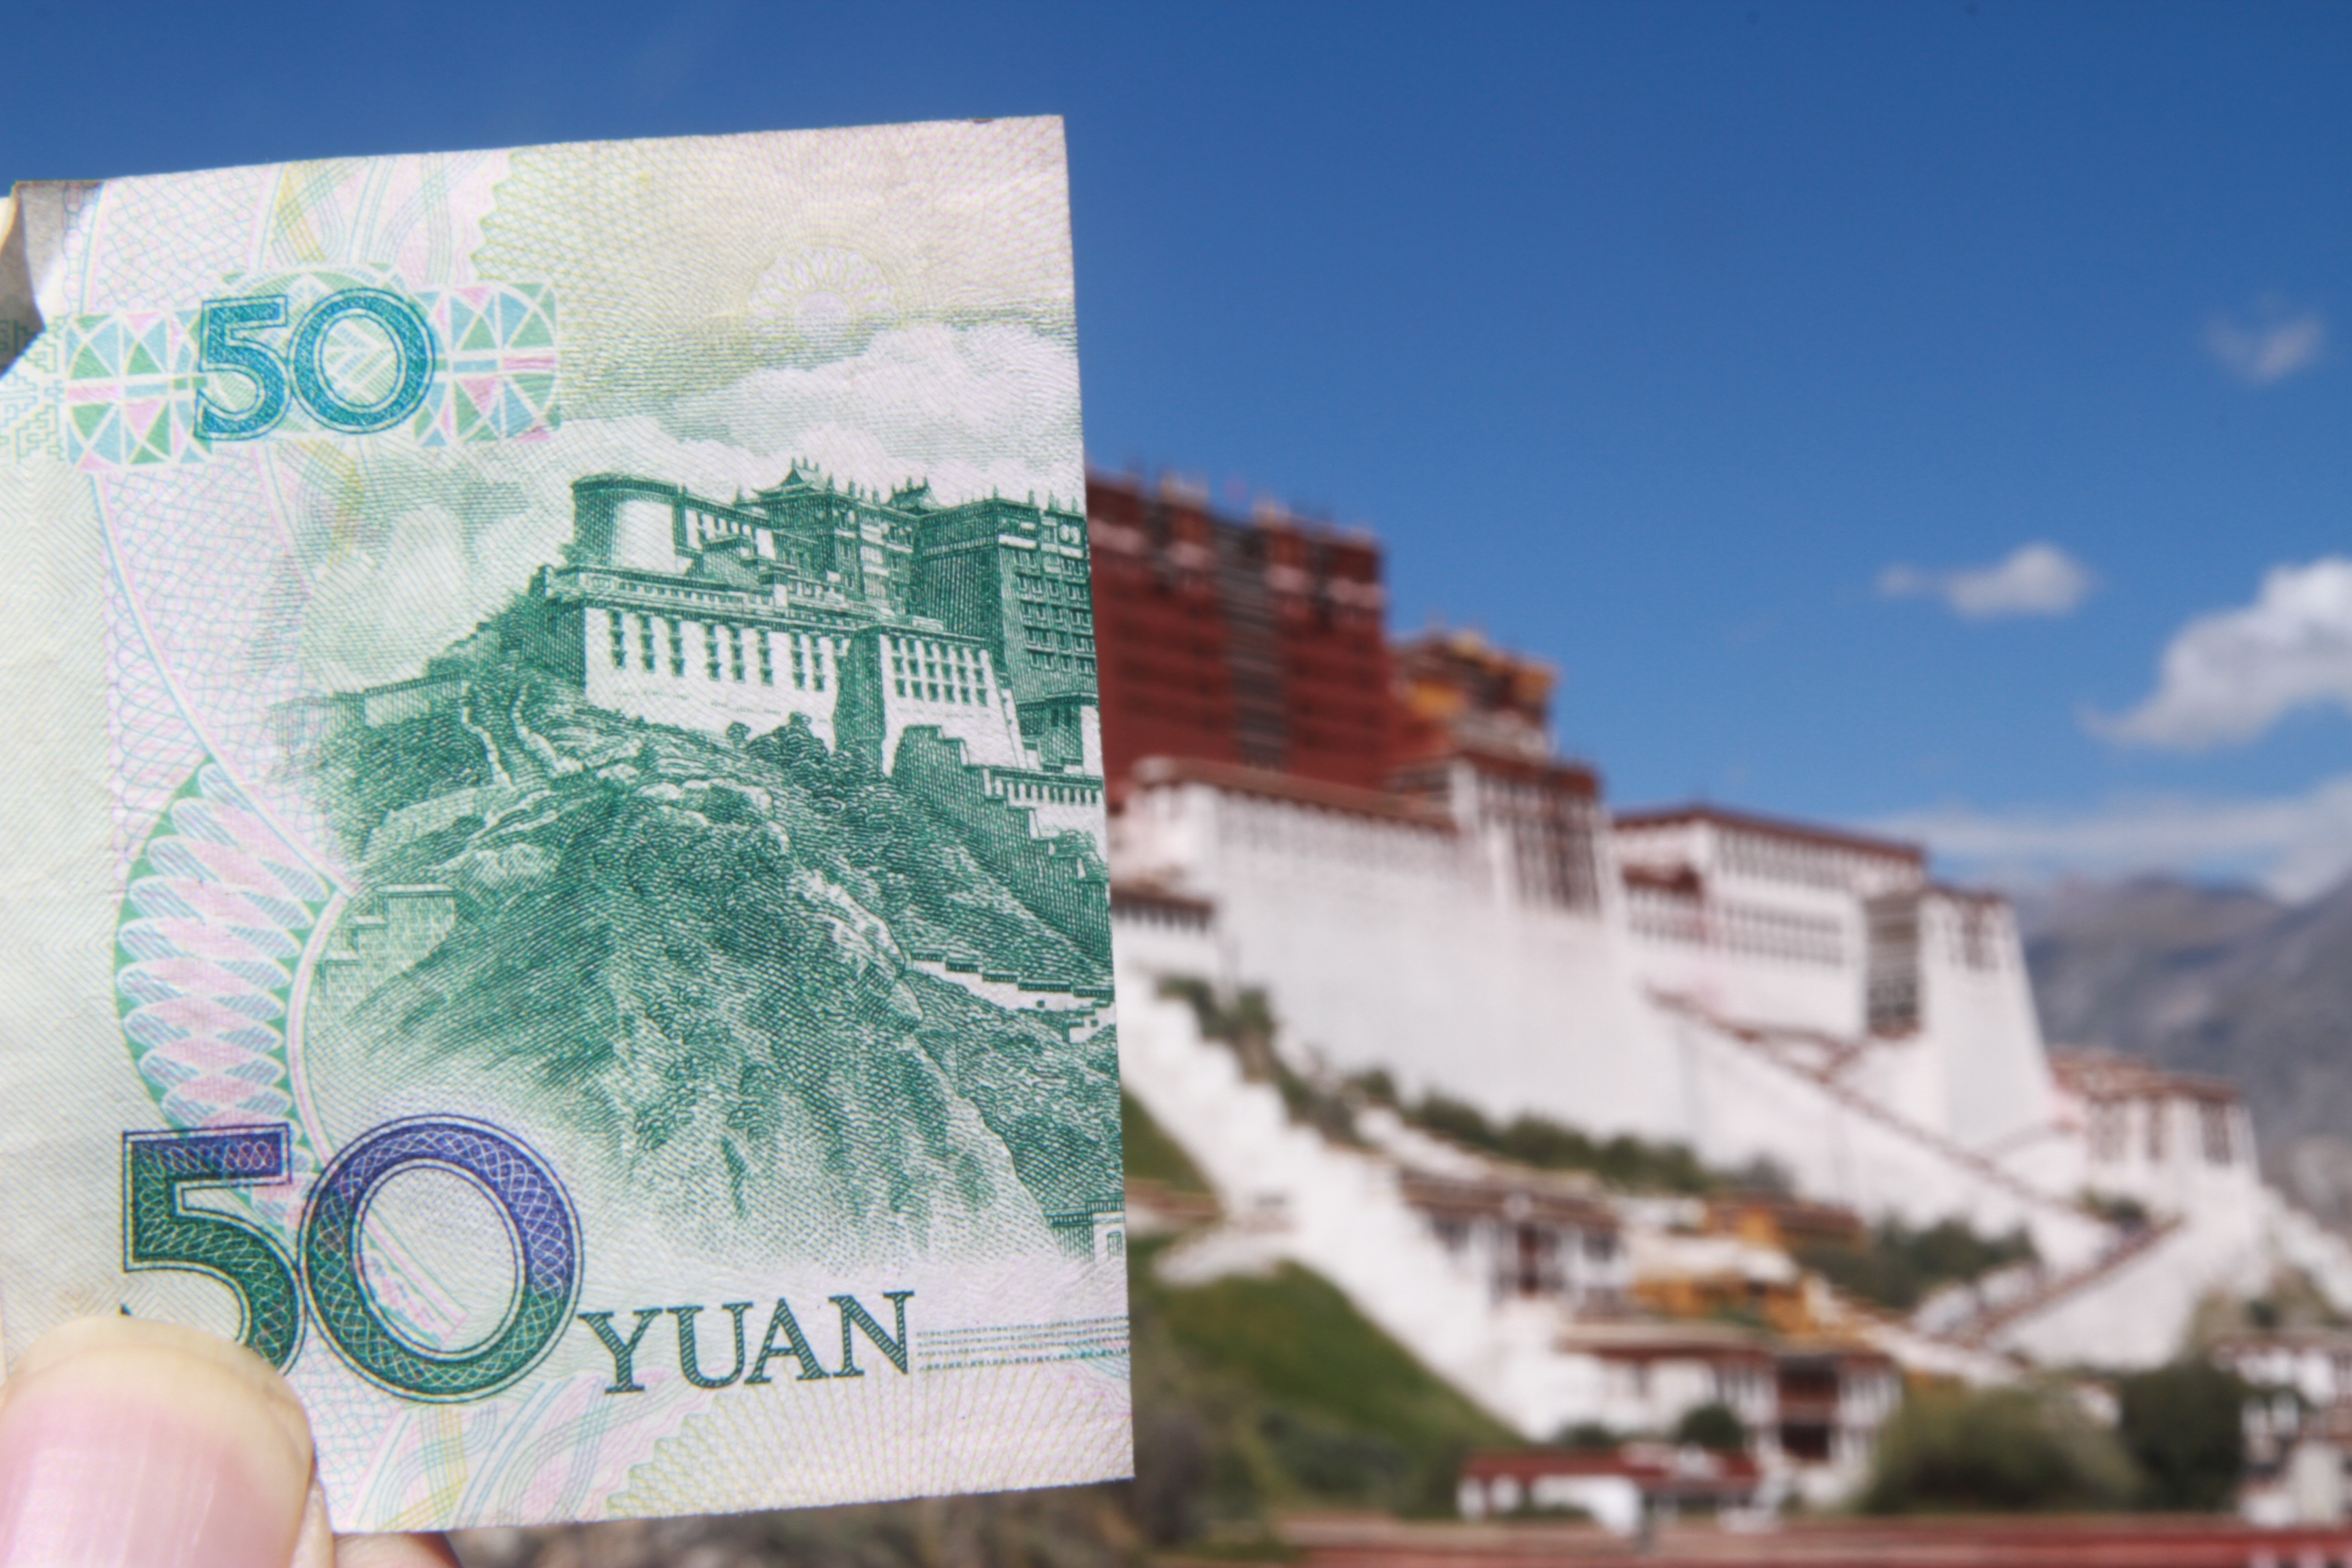
advertising, cash, the potala palace, renminbi, coincidence